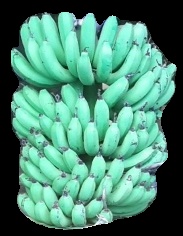
Variety: pachbale
Grade: grade1